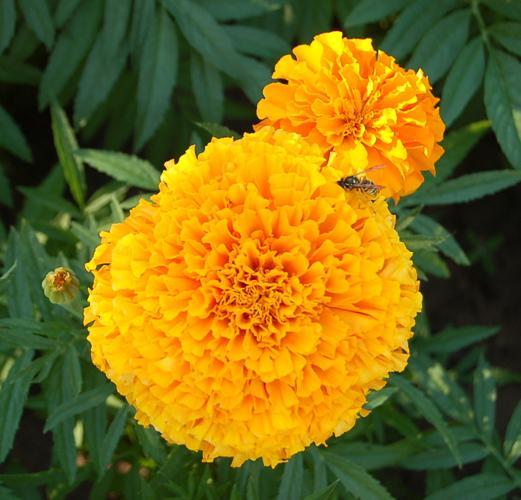
Label: marigold